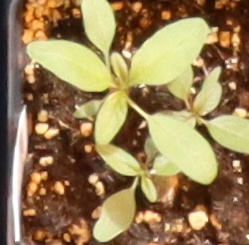
Label: Waterhemp